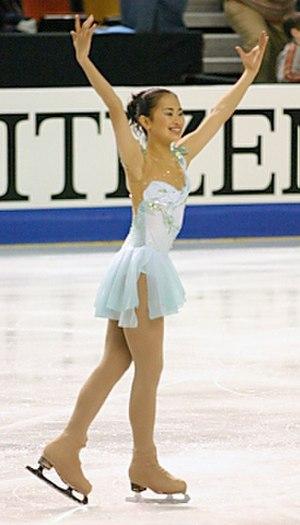
Yukina Ōta, née le 26 novembre 1986 à Kyōto, est une patineuse artistique japonaise. Elle a été championne des quatre continents en 2004.